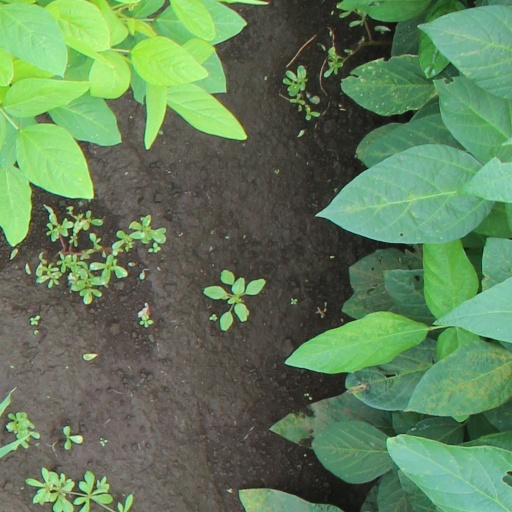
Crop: soybean